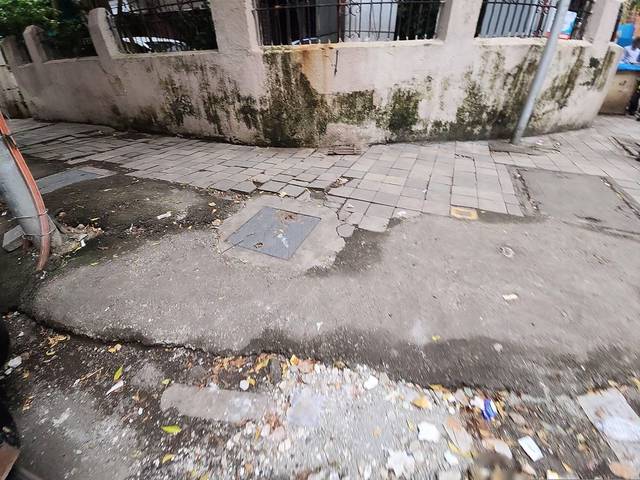
Region: India
Coordinates: 19.07, 72.837